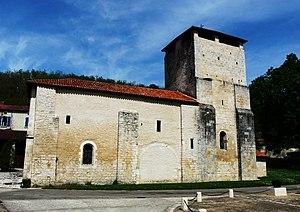
L'église Saint-Pierre-et-Saint-Paul est une église catholique située à Bussac, en France.
Cet article recense les monuments historiques de l'arrondissement de Nontron, dans le département de la Dordogne, en France.
Bussac est une commune française située dans le département de la Dordogne, en région Nouvelle-Aquitaine.